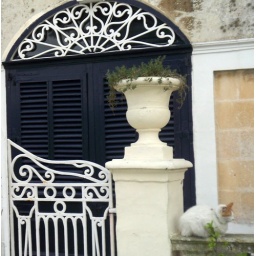
cat near blue doors